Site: brandenburg
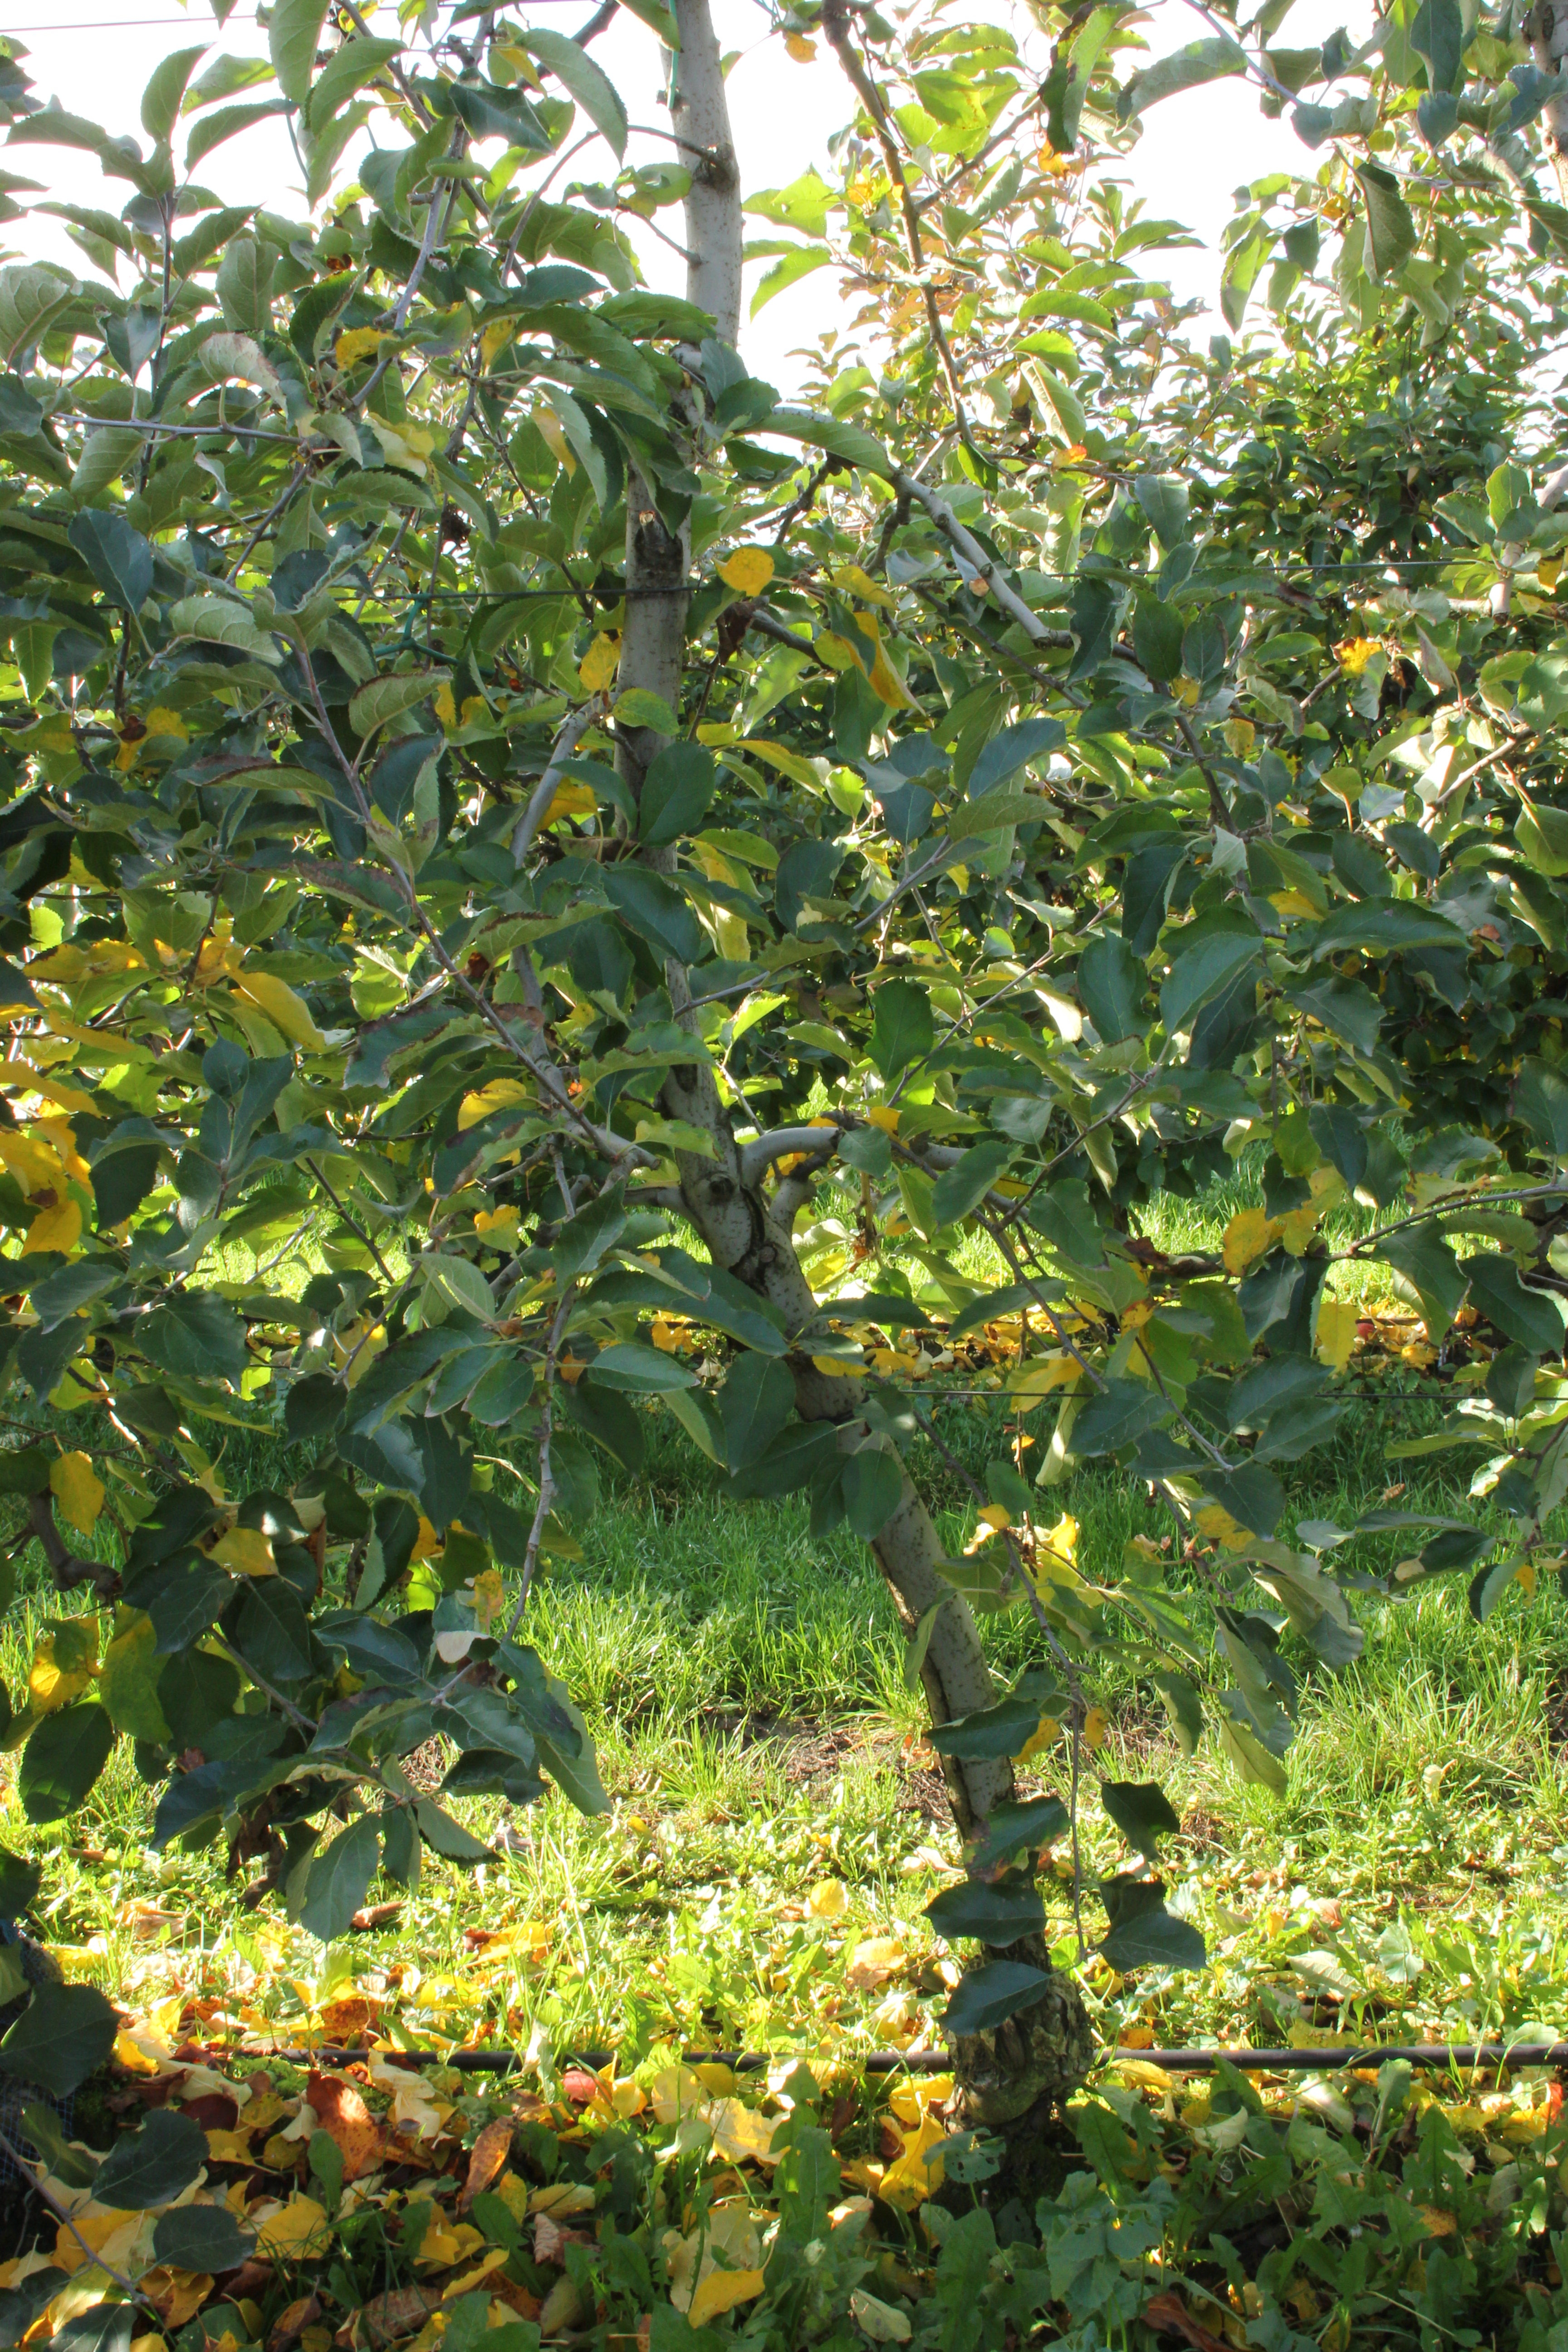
Growth stage (BBCH 91): Senescence, beginning of dormancy